Reliquary

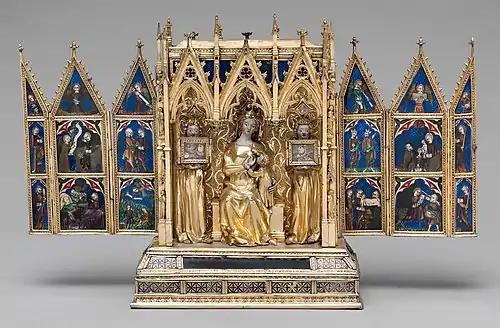
"Reliquary Shrine", French, –50, The Cloisters, New York

A reliquary (also referred to as a "shrine", "chasse", or "phylactery") is a container for relics. A portable reliquary, or the room in which one is stored, may also be called a "feretory".